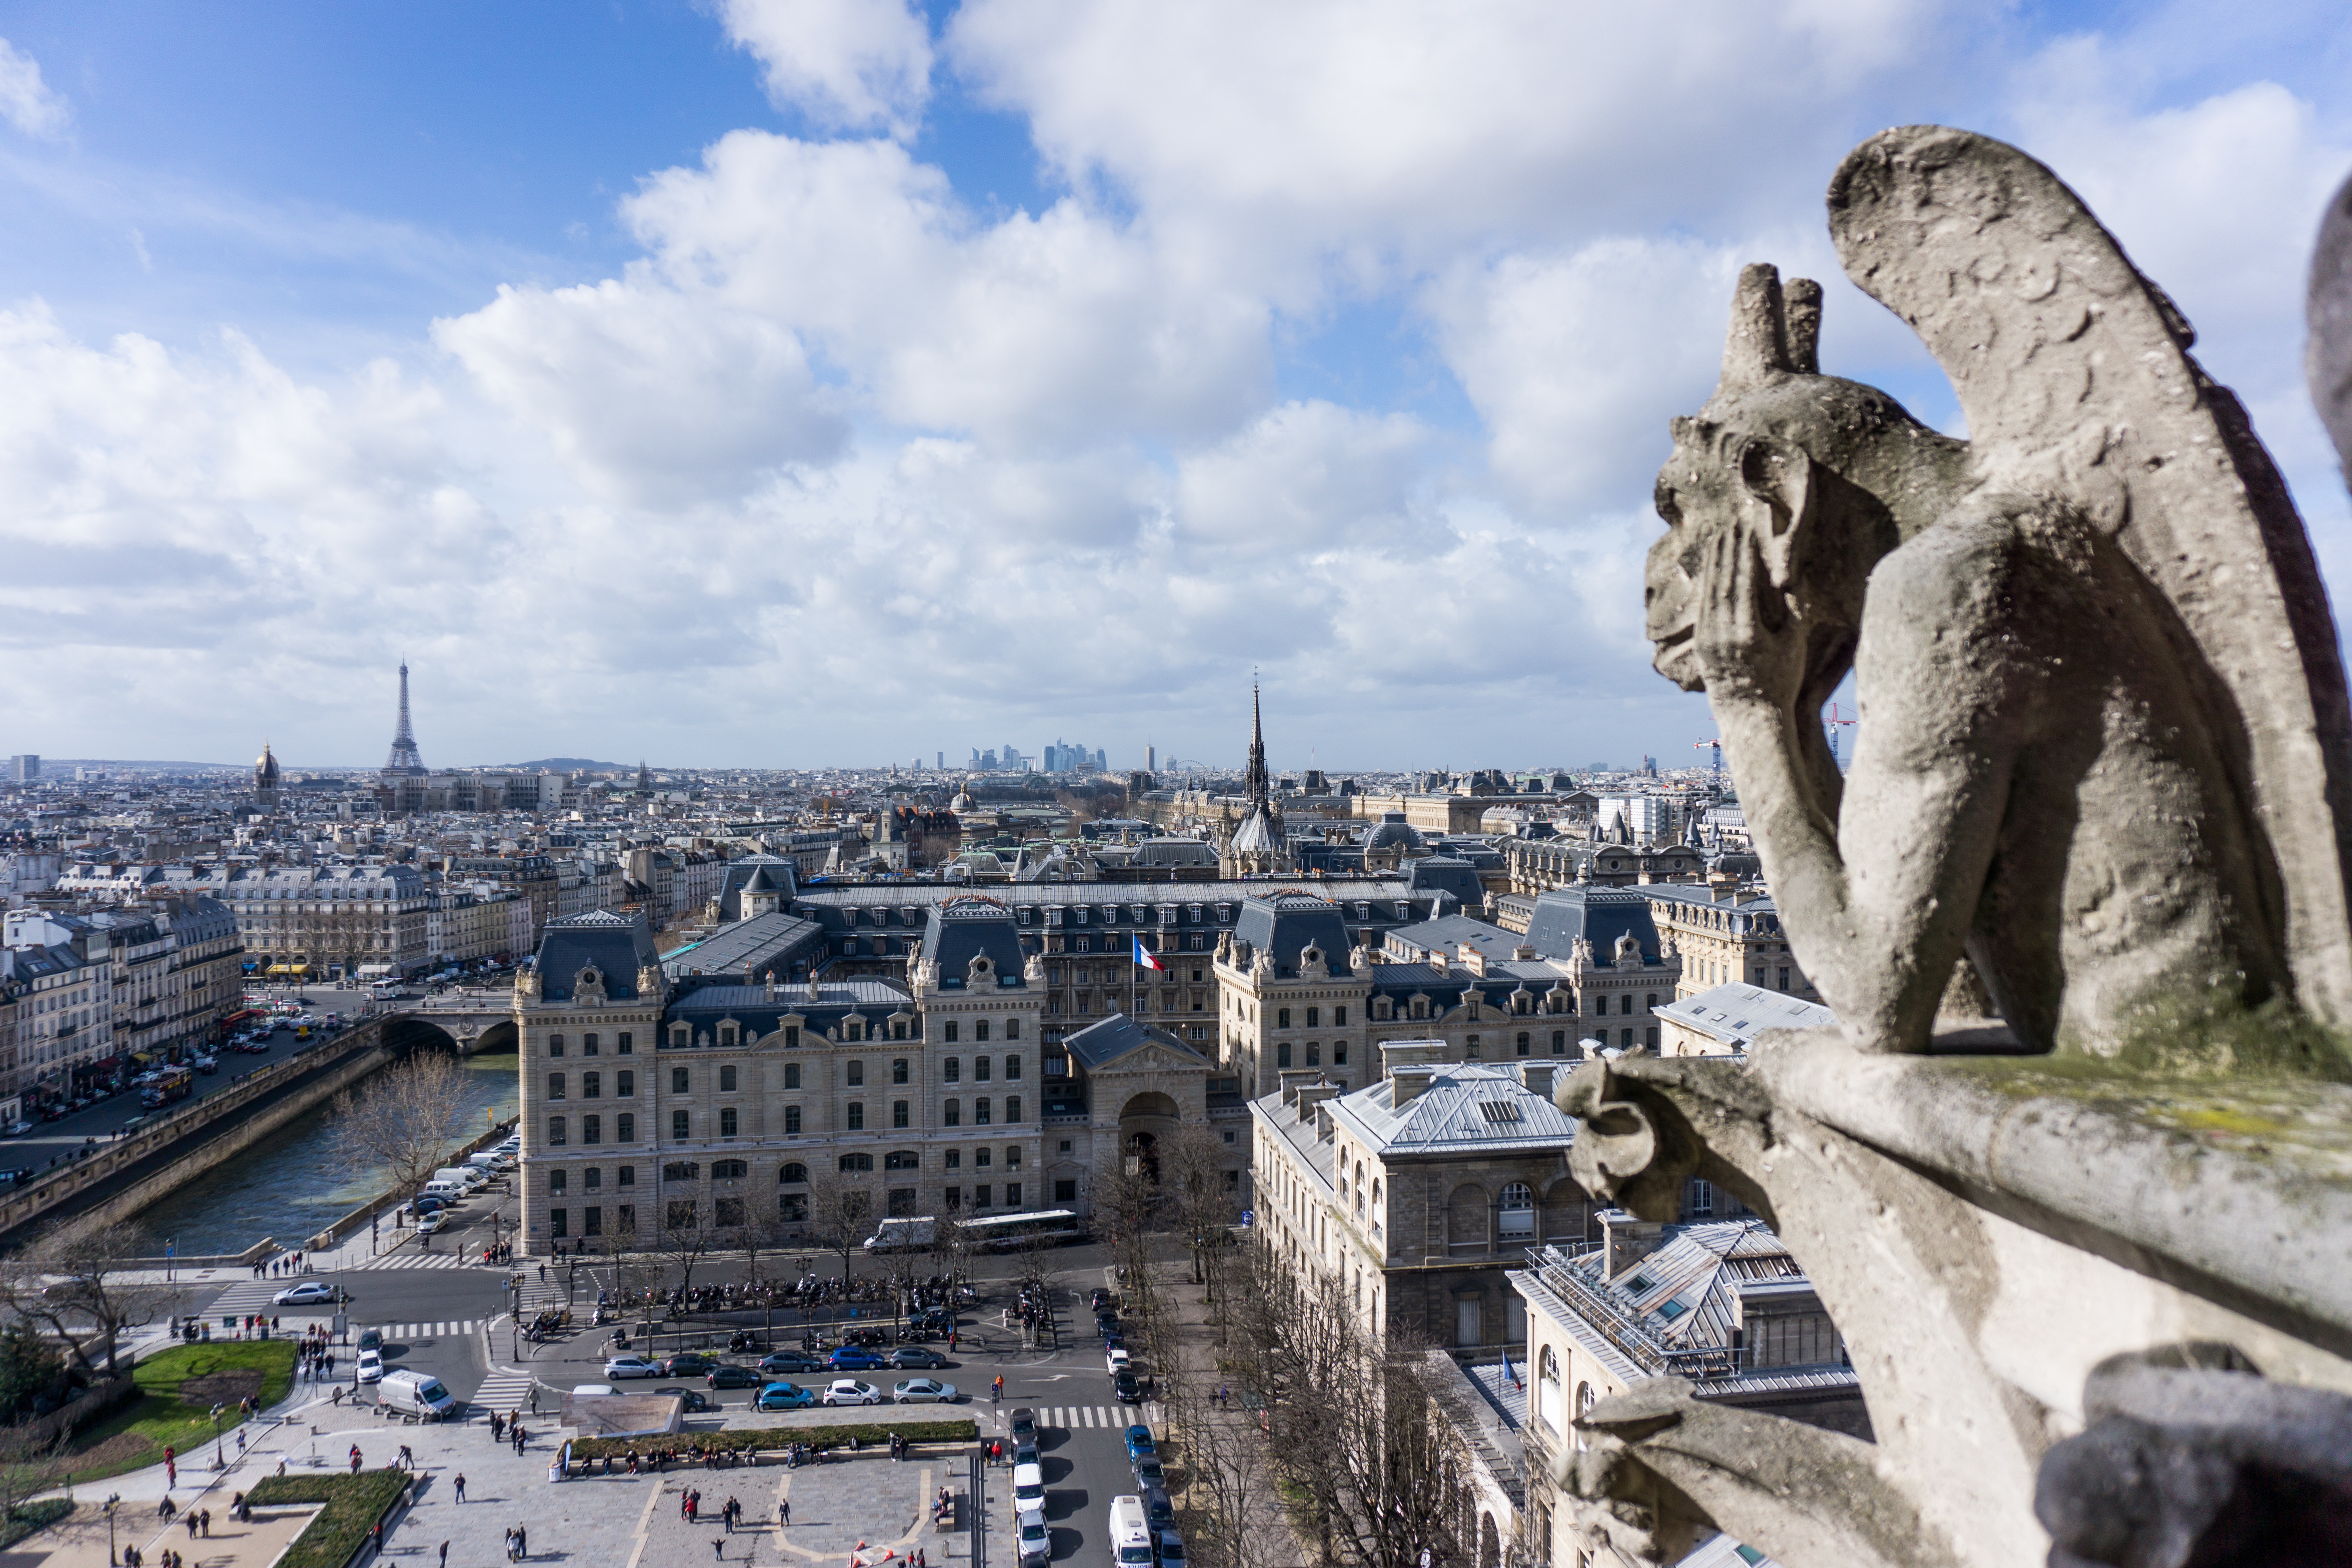
structure, city, monument, cityscape, statue, landmark, tourism, sculpture, urban area, ancient history